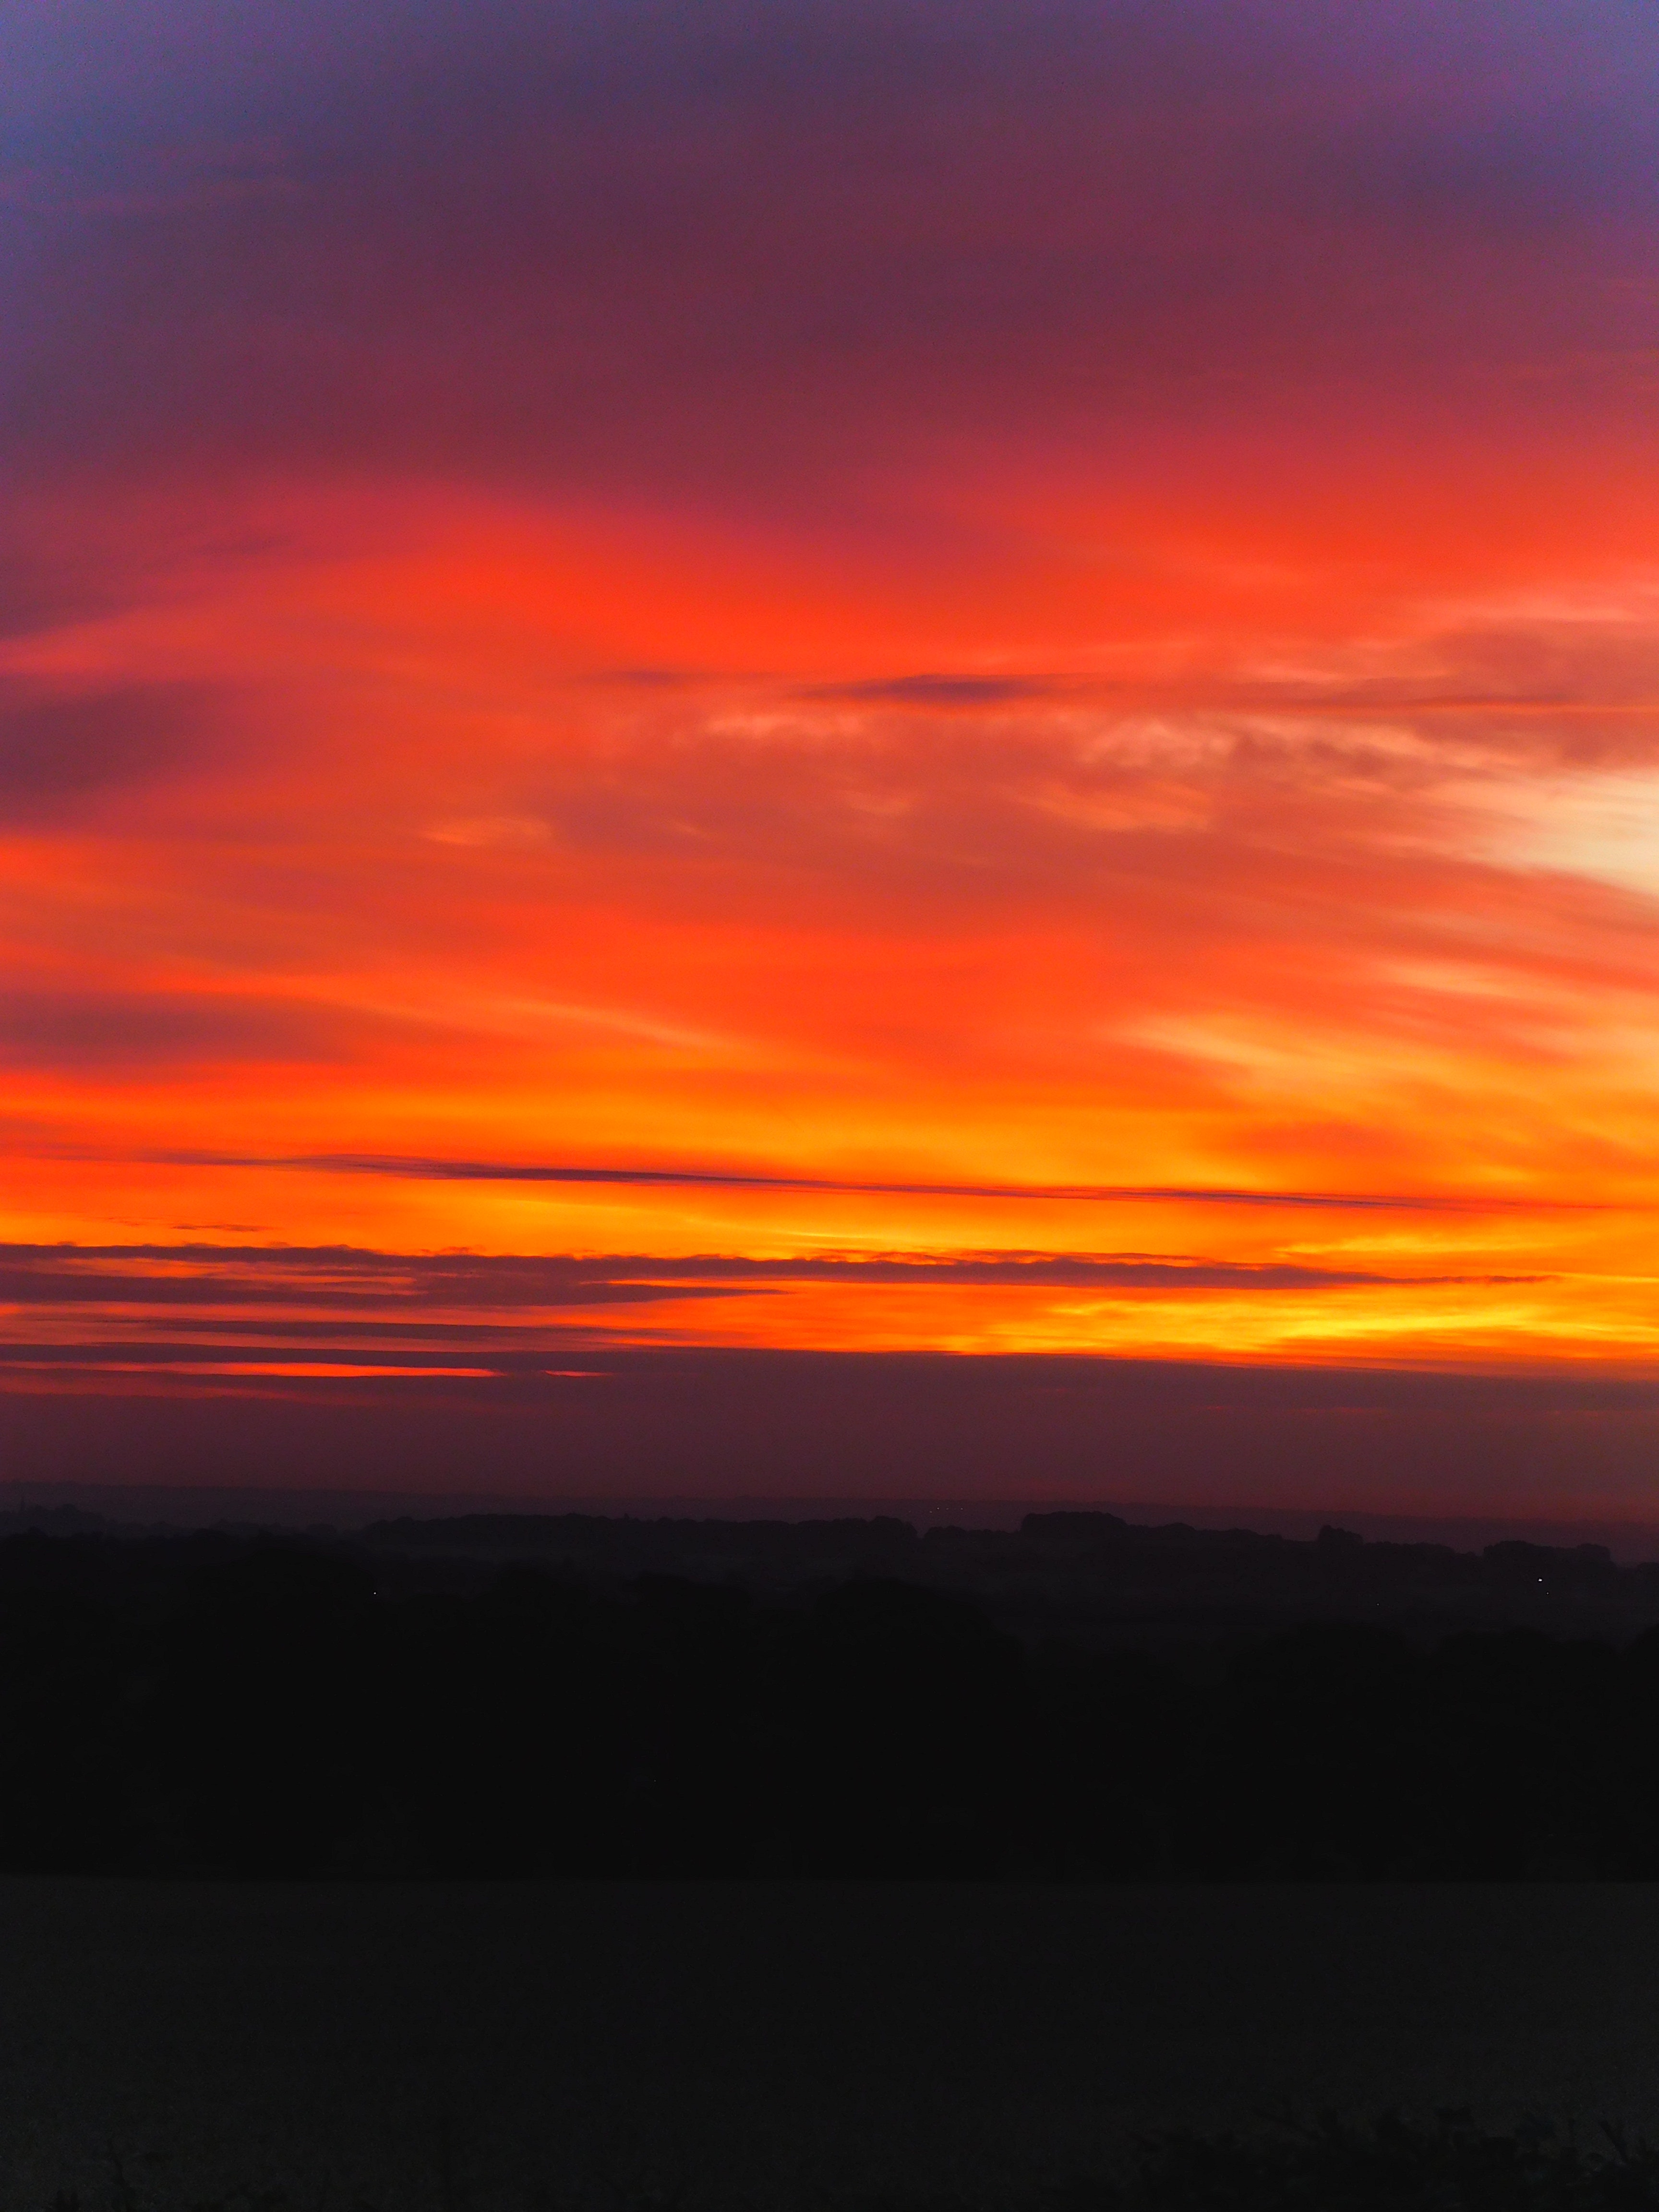
sky, afterglow, horizon, red sky at morning, sunset, sunrise, red, dusk, evening, cloud, orange, atmosphere, morning, dawn, ecoregion, calm, celestial event, plain, landscape, sea, sun